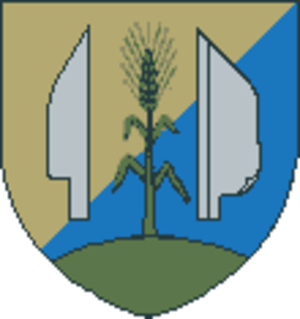
Deutsch-Wagram
Våben for Deutsch-Wagram
Deutsch-Wagram er en by og kommune i det østrigske forbundsland Niederösterreich cirka 15 km nordøst for hovedstaden Wien. Byen har 7.353 indbyggere pr. 1. januar 2007.